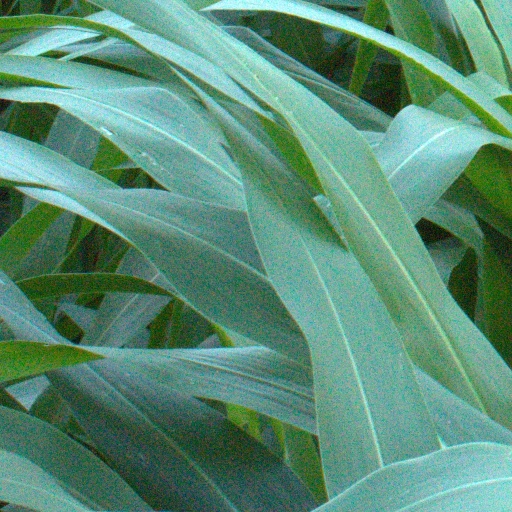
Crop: sorghum